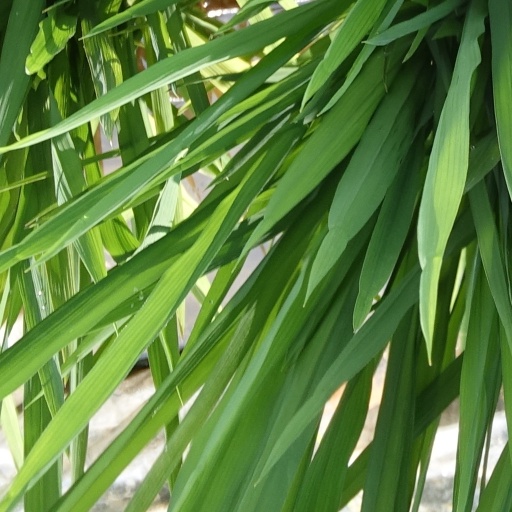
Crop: rice